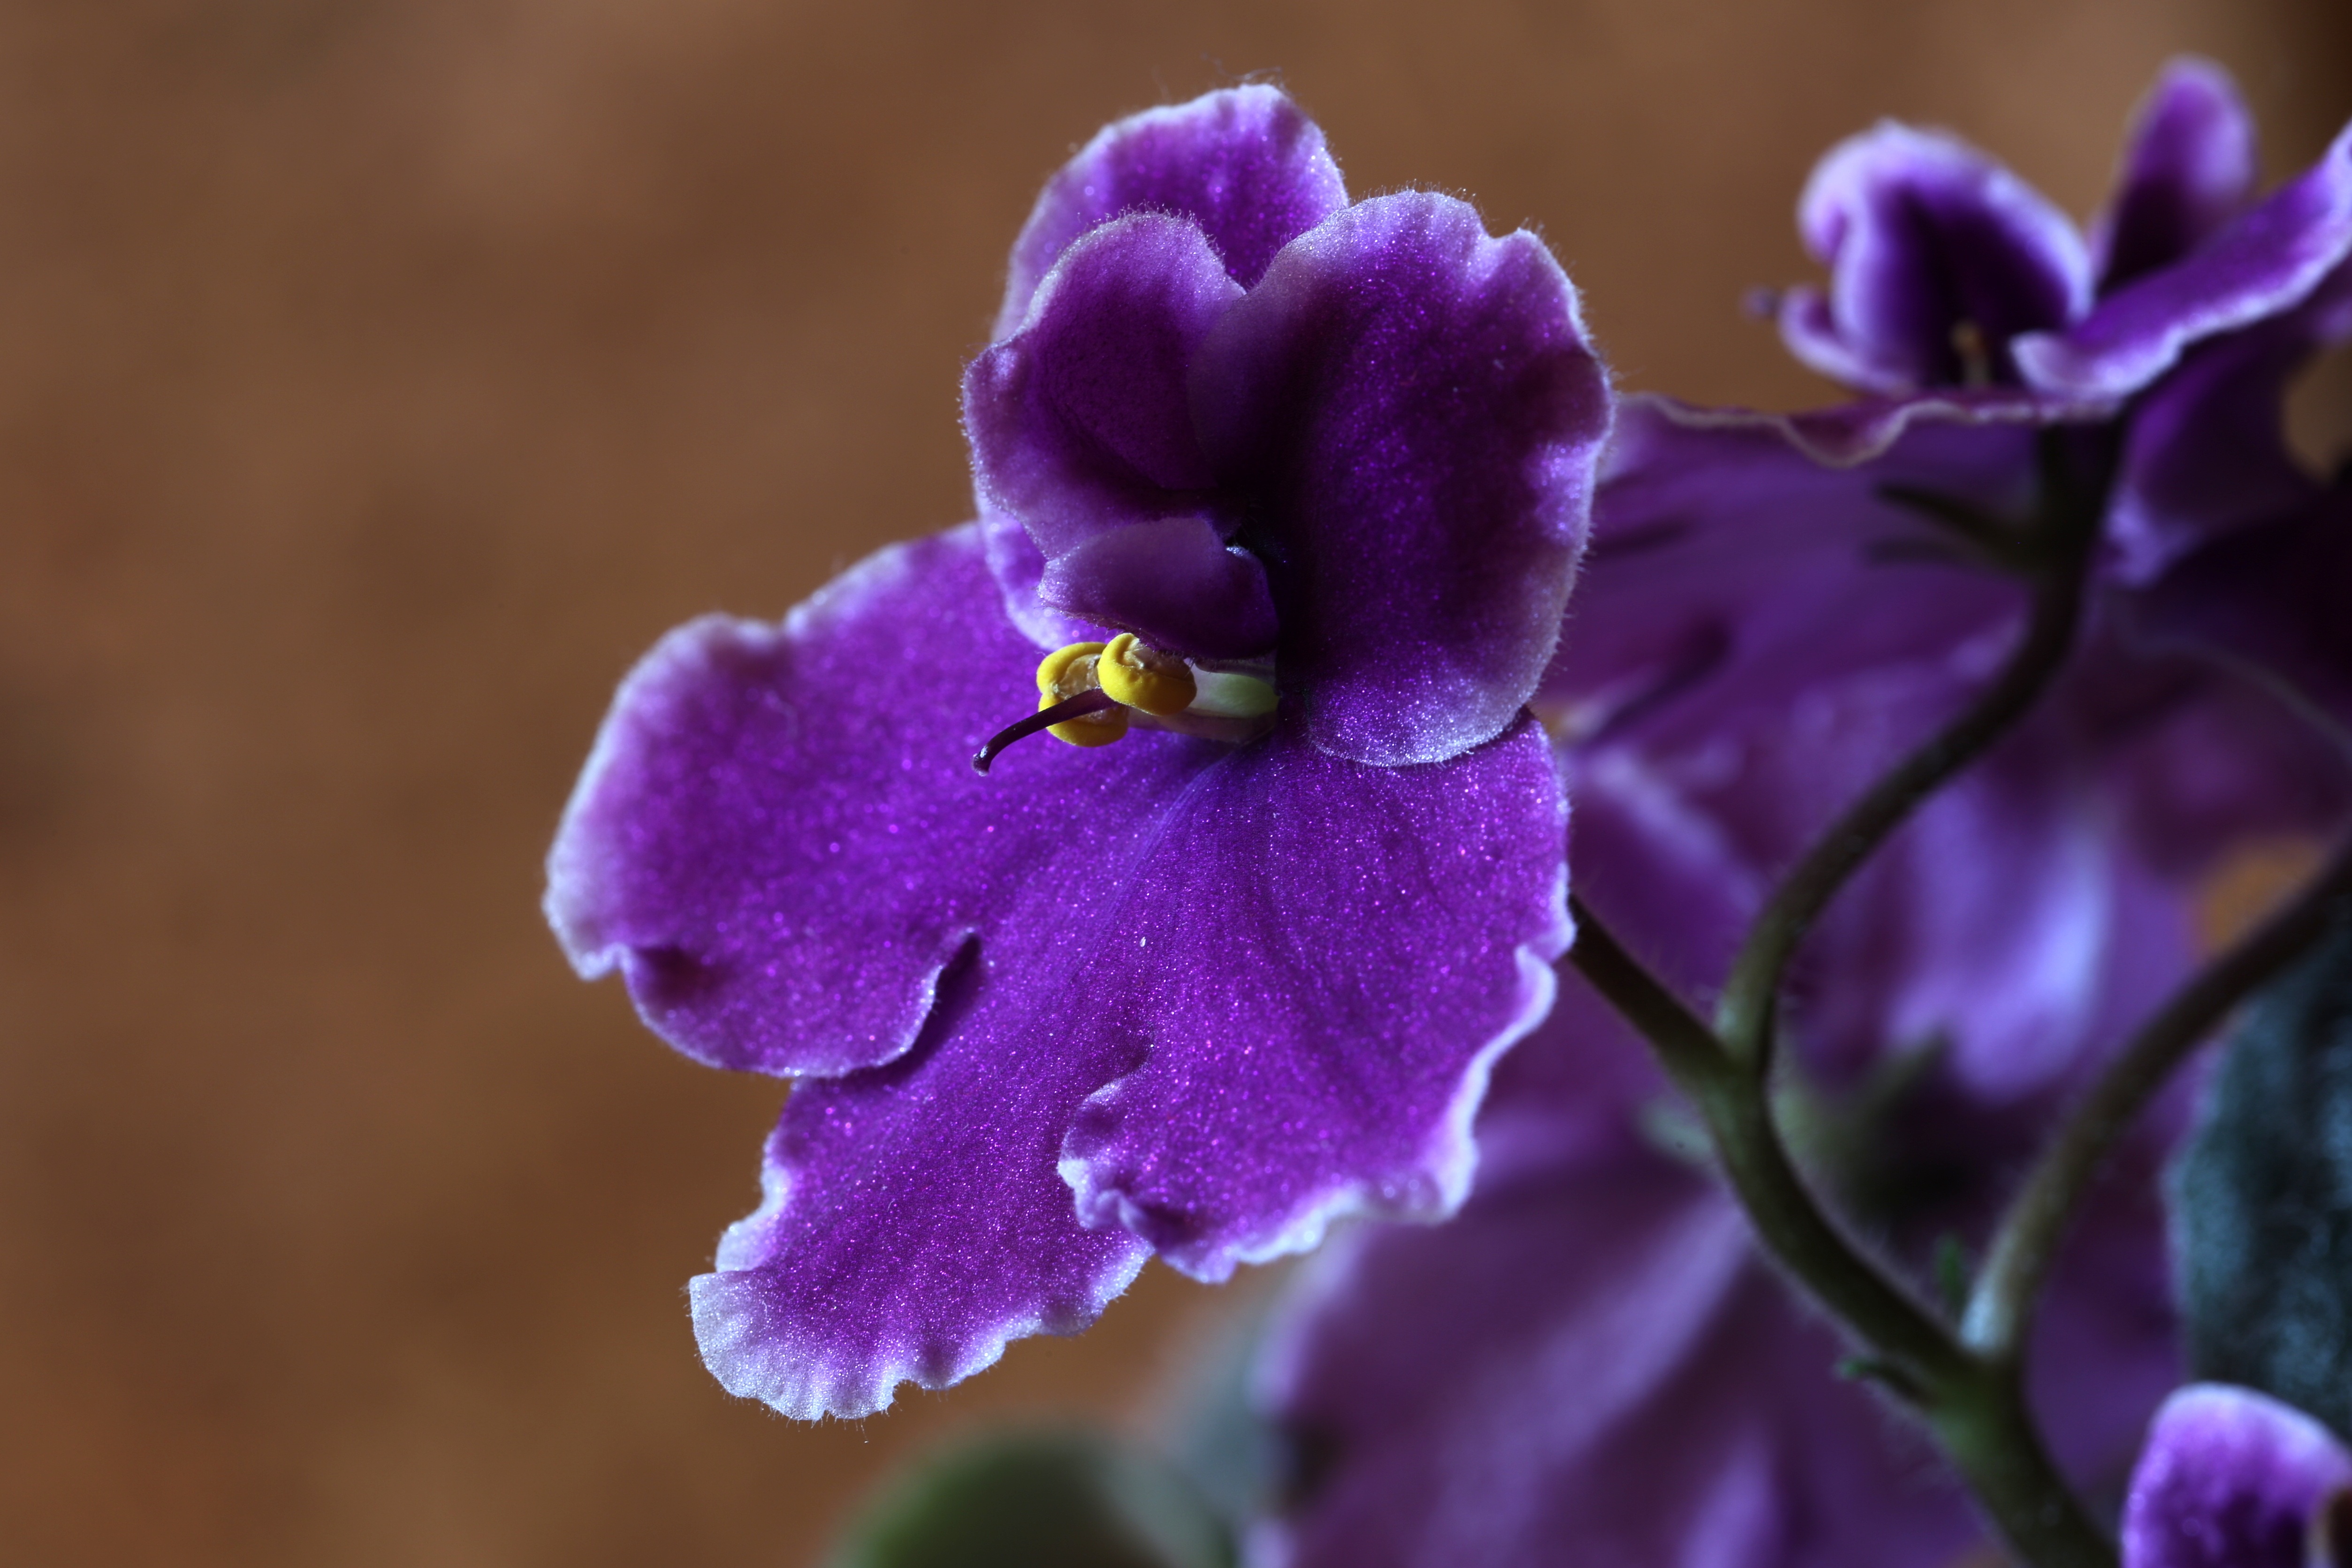
blossom, plant, photography, flower, purple, petal, macro, botany, flora, wildflower, close up, eye, viola, macro photography, african violets, flowering plant, land plant, violet family